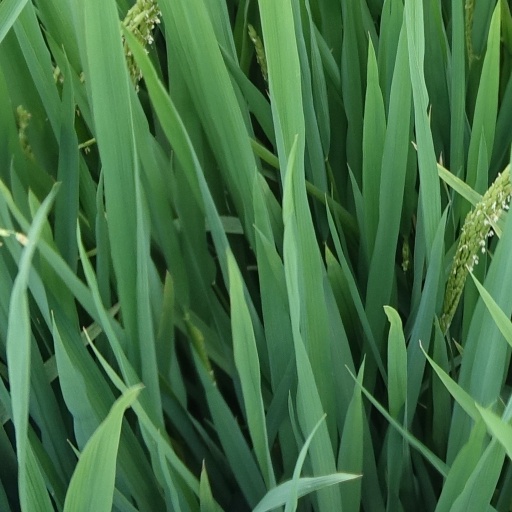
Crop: rice